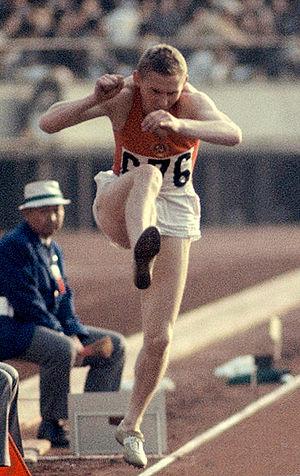
Viktor Petrovich Kravtchenko est un athlète soviétique spécialiste du triple saut.